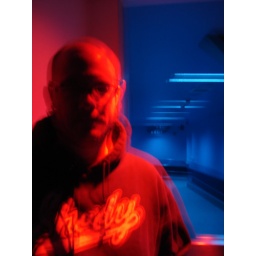
Justin Shady in red and blue I